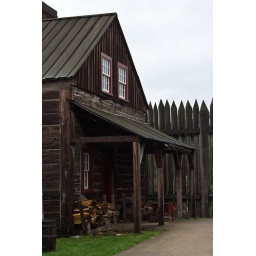
Wood is stacked in front of the kitchen building, detached from the main buildings